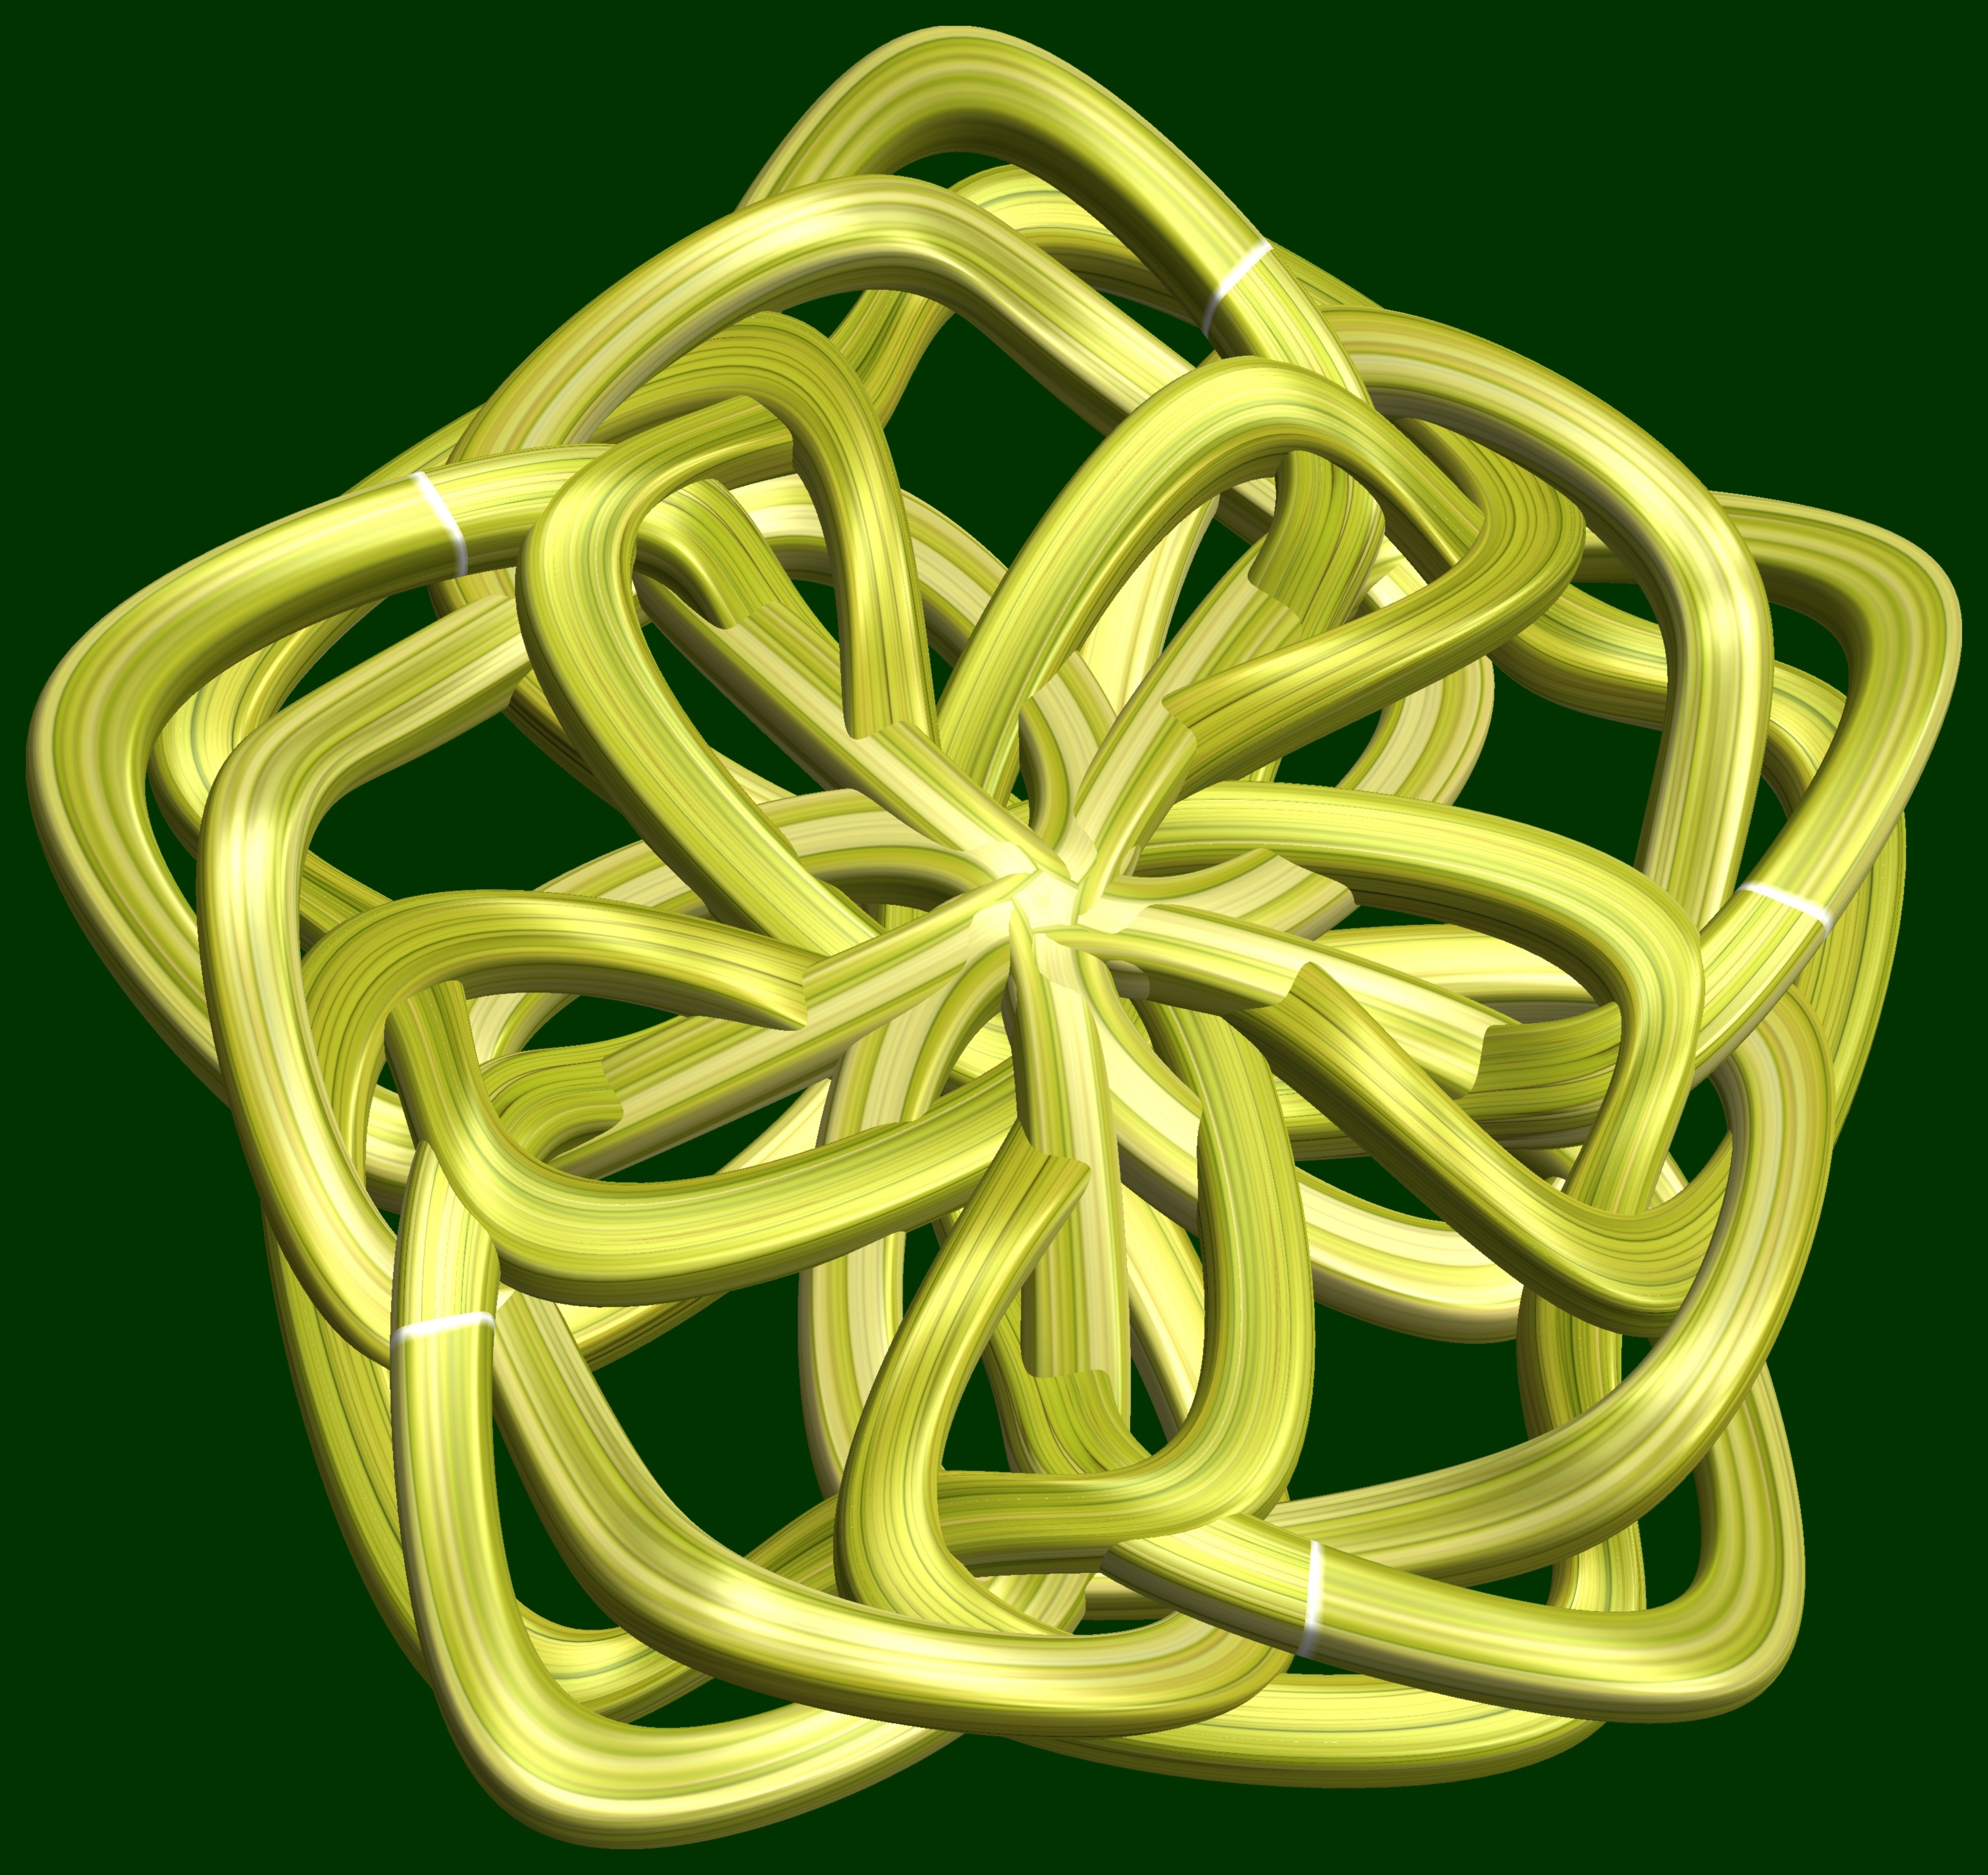
abstract, structure, texture, chain, pattern, green, geometry, jewellery, font, sculpture, design, symmetry, 3d, graphic, rings, shape, knot, torus, mathematica, cg, parametricplot3d, code, program, algorithm, mapping, geometricsculpture